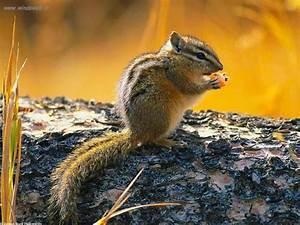
squirrel